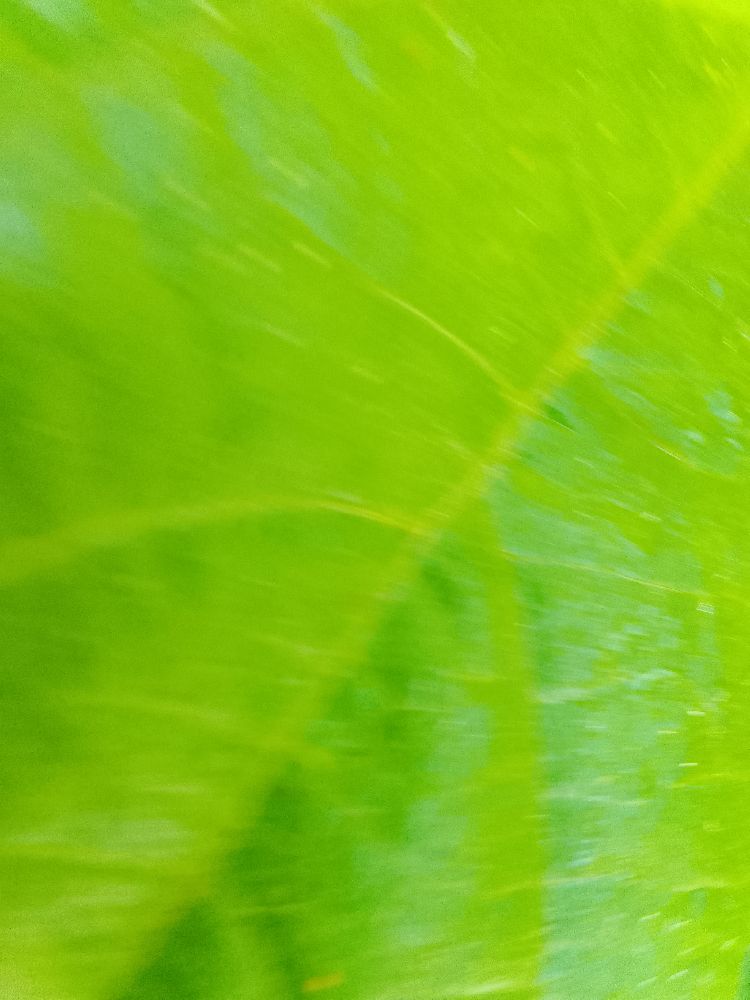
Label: healthy